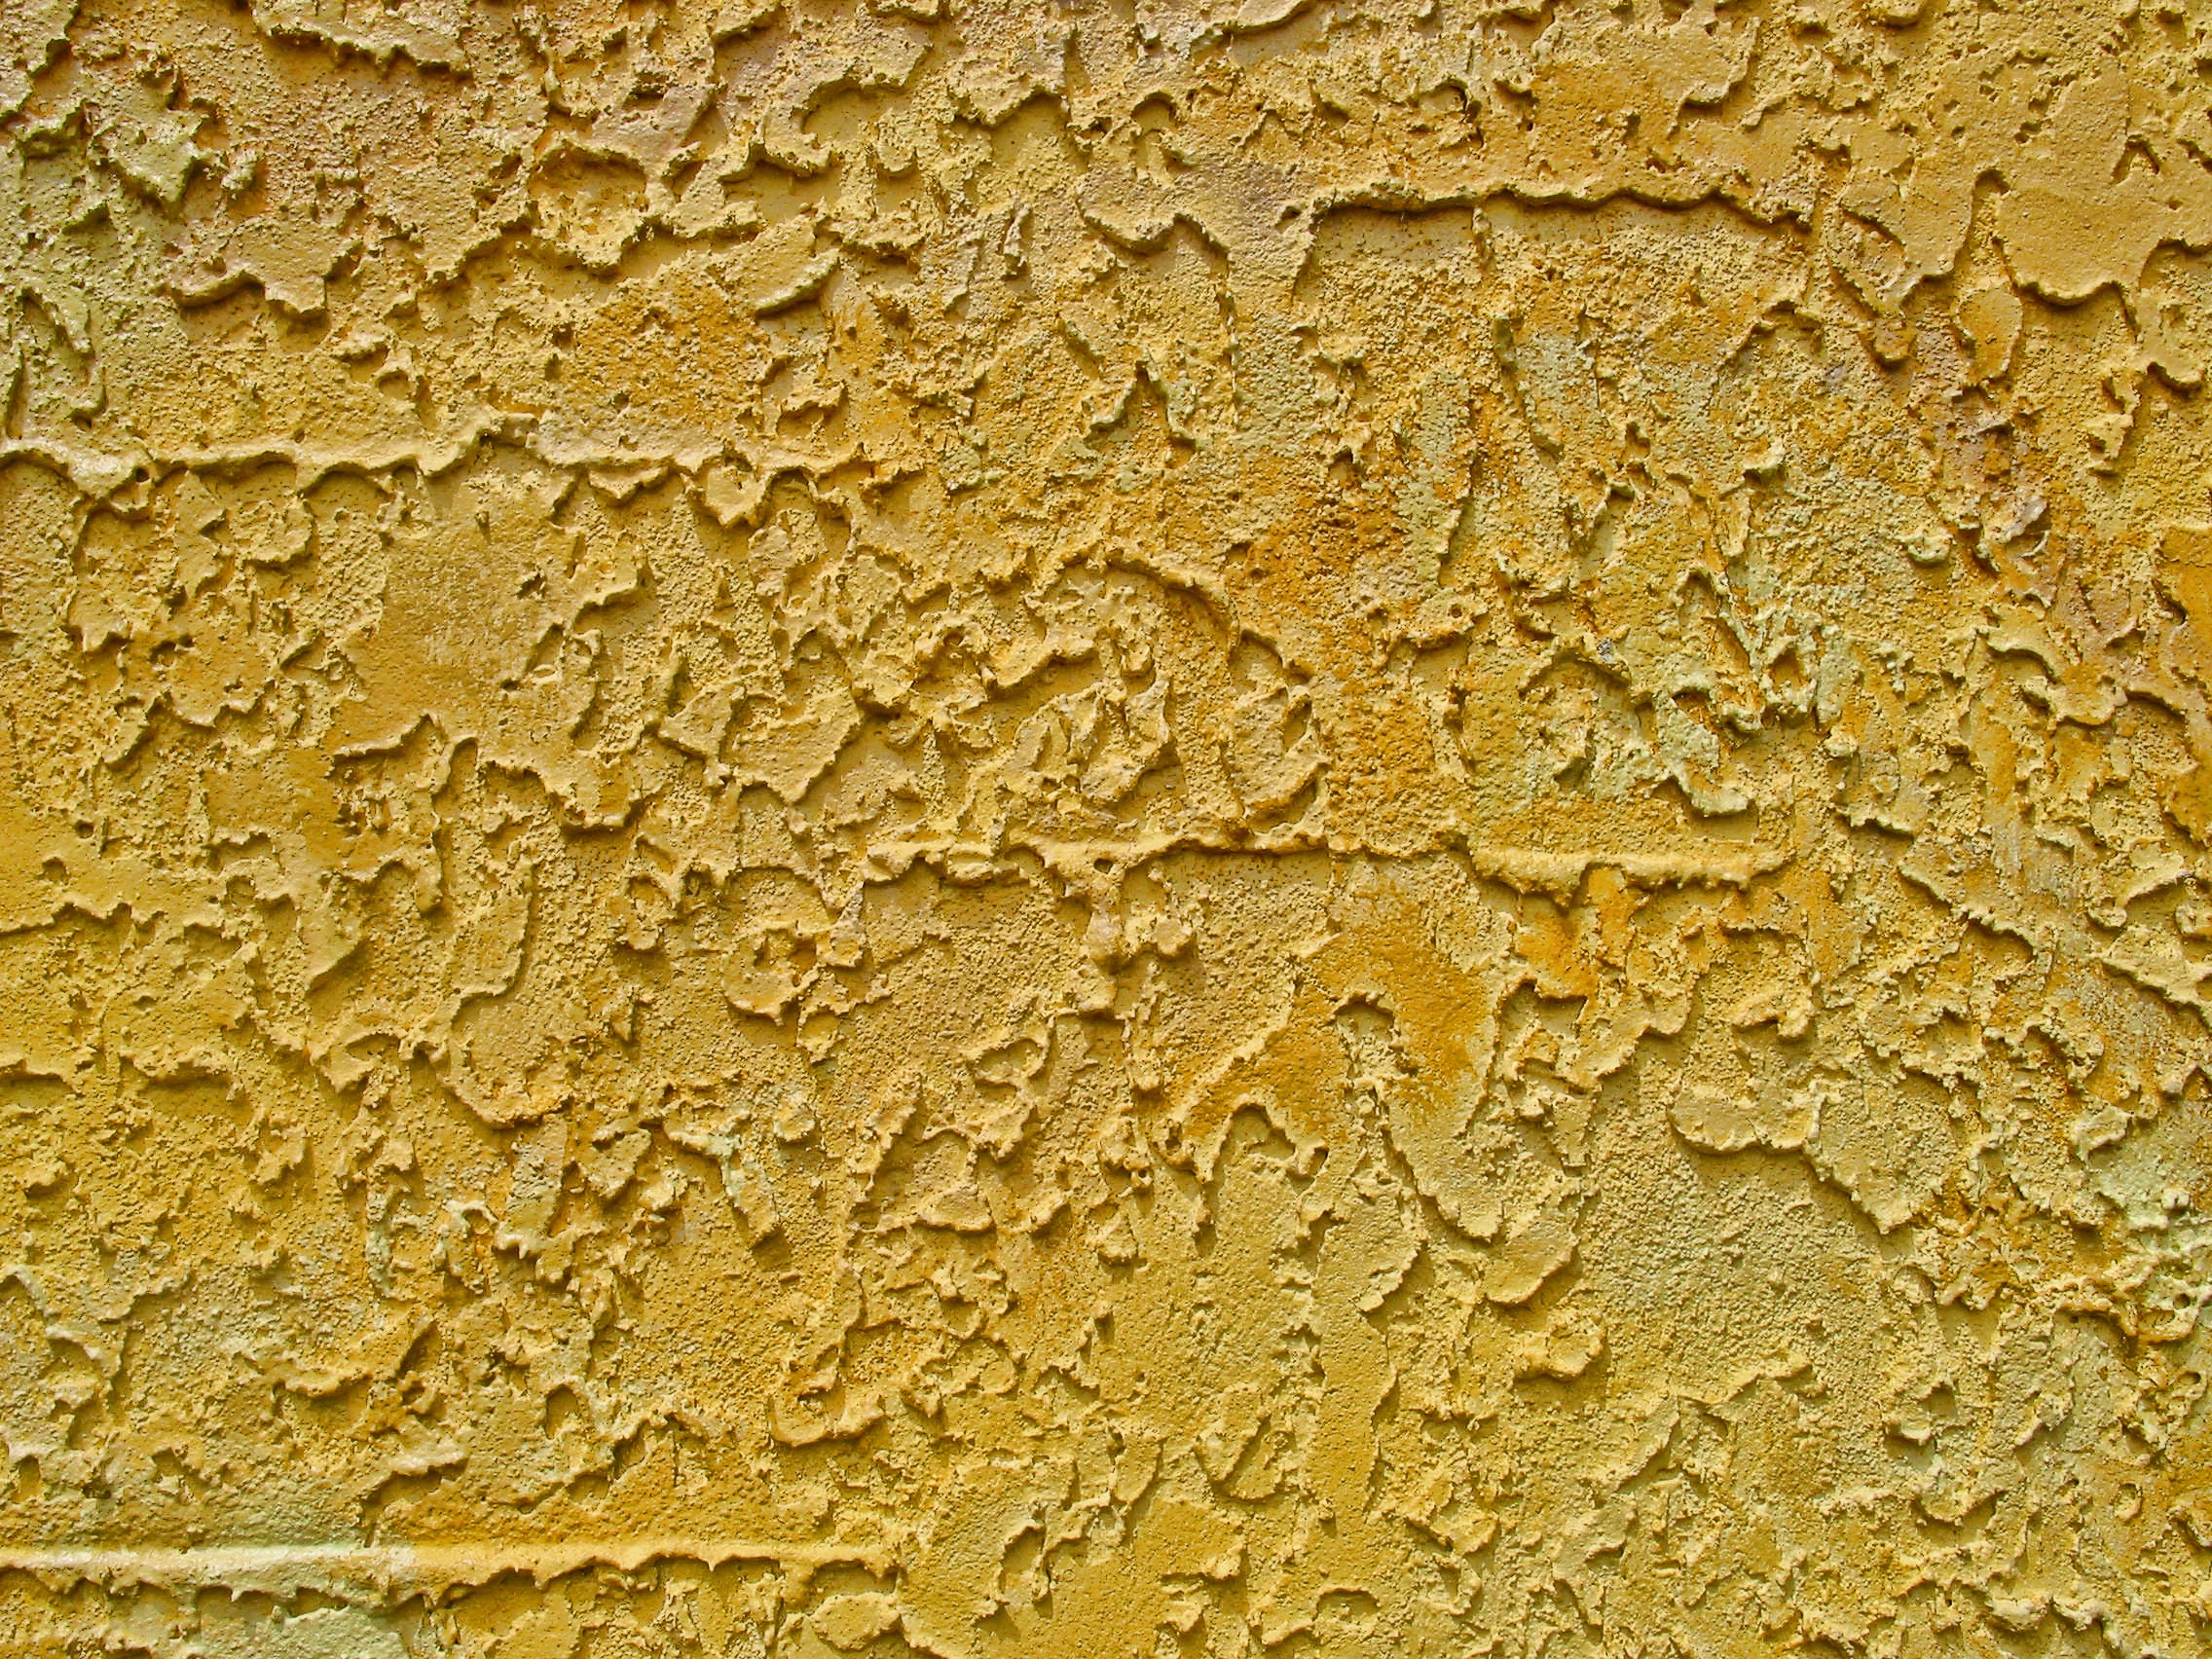
sand, rock, wood, texture, trunk, wall, soil, paint, yellow, material, concrete, background, geology, backdrop, stucco, plaster, grass family